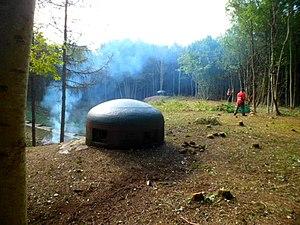
Déboisage sur les dessus de l'Abri du Gros Bois
L'abri du Gros-Bois est une des fortifications de la ligne Maginot, située au sud-ouest de la commune de Rochonvillers, dans le département de la Moselle. L'abri se trouve à l'extrémité sud du bois du même nom, tandis que la casemate C35 se trouve à l'extrémité nord.
Un abri de la ligne Maginot est une fortification bétonnée servant à la protection des troupes d'intervalle chargés de la défense entre les ouvrages et casemates de la ligne Maginot. Construits pendant les années 1930, ces abris furent occupés pendant la drôle de guerre puis abandonnés en juin 1940.